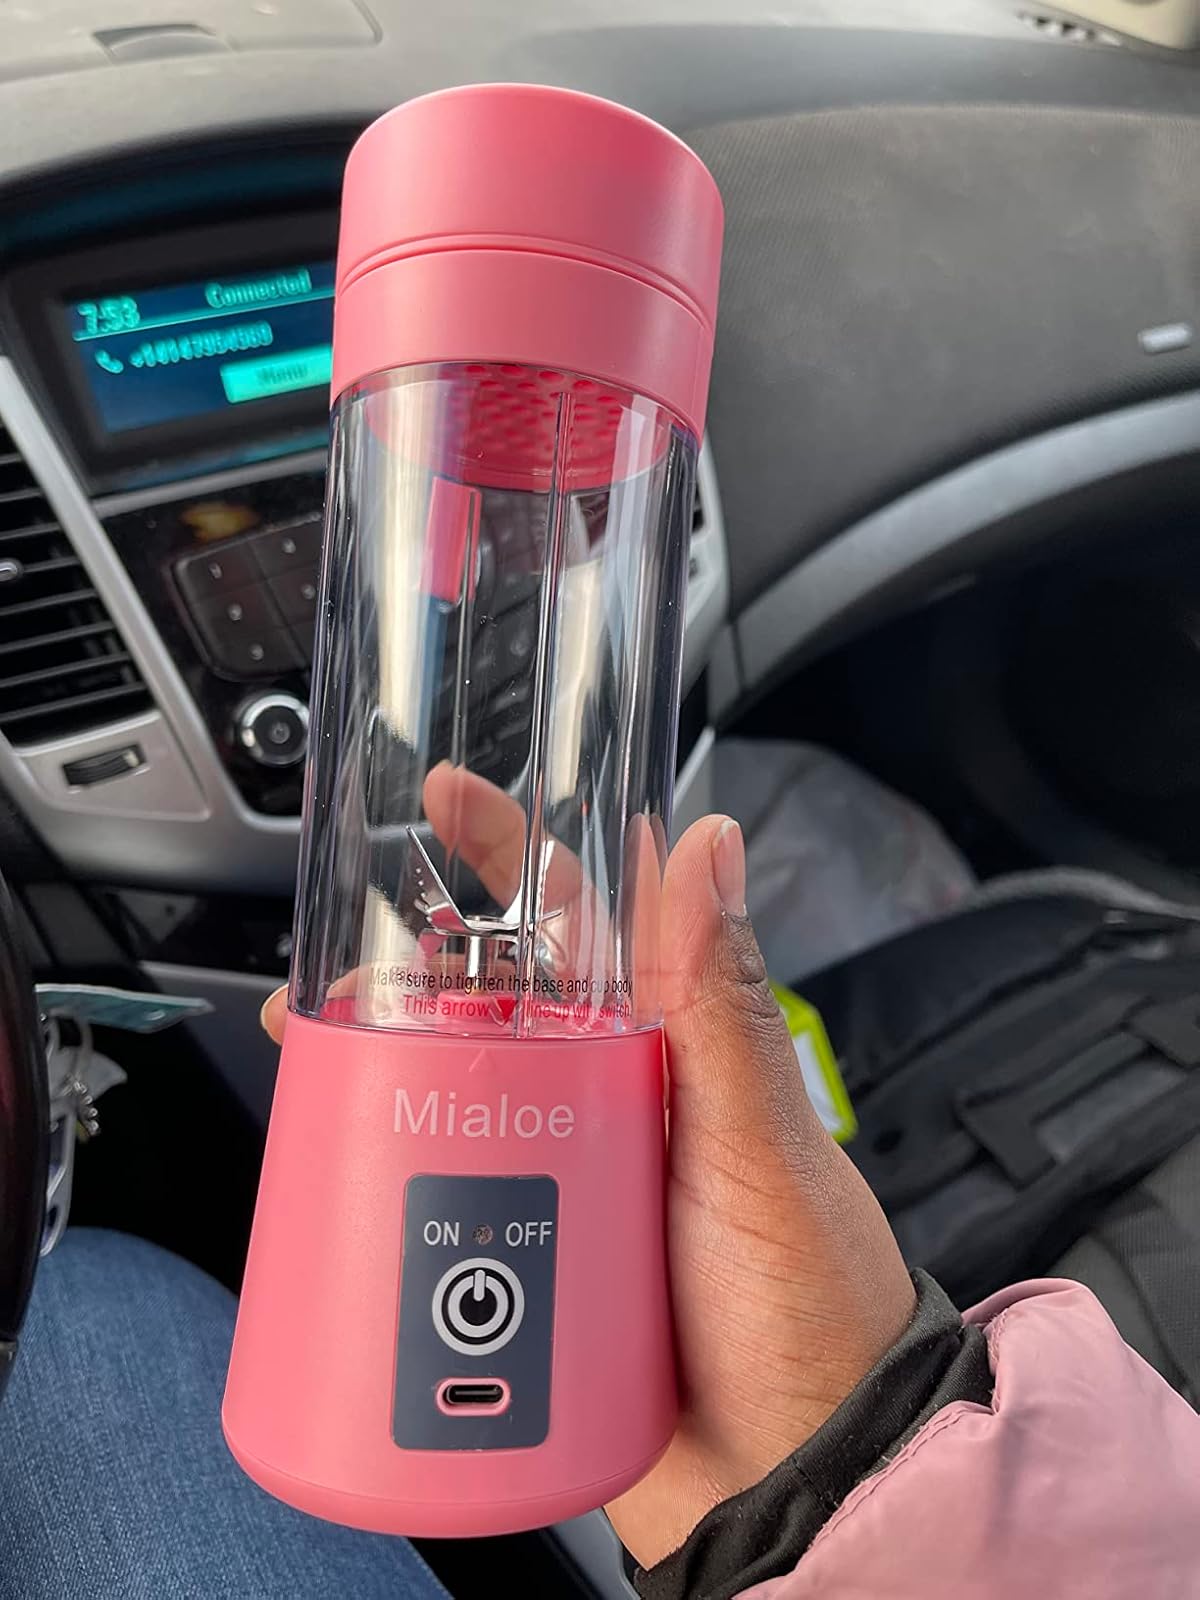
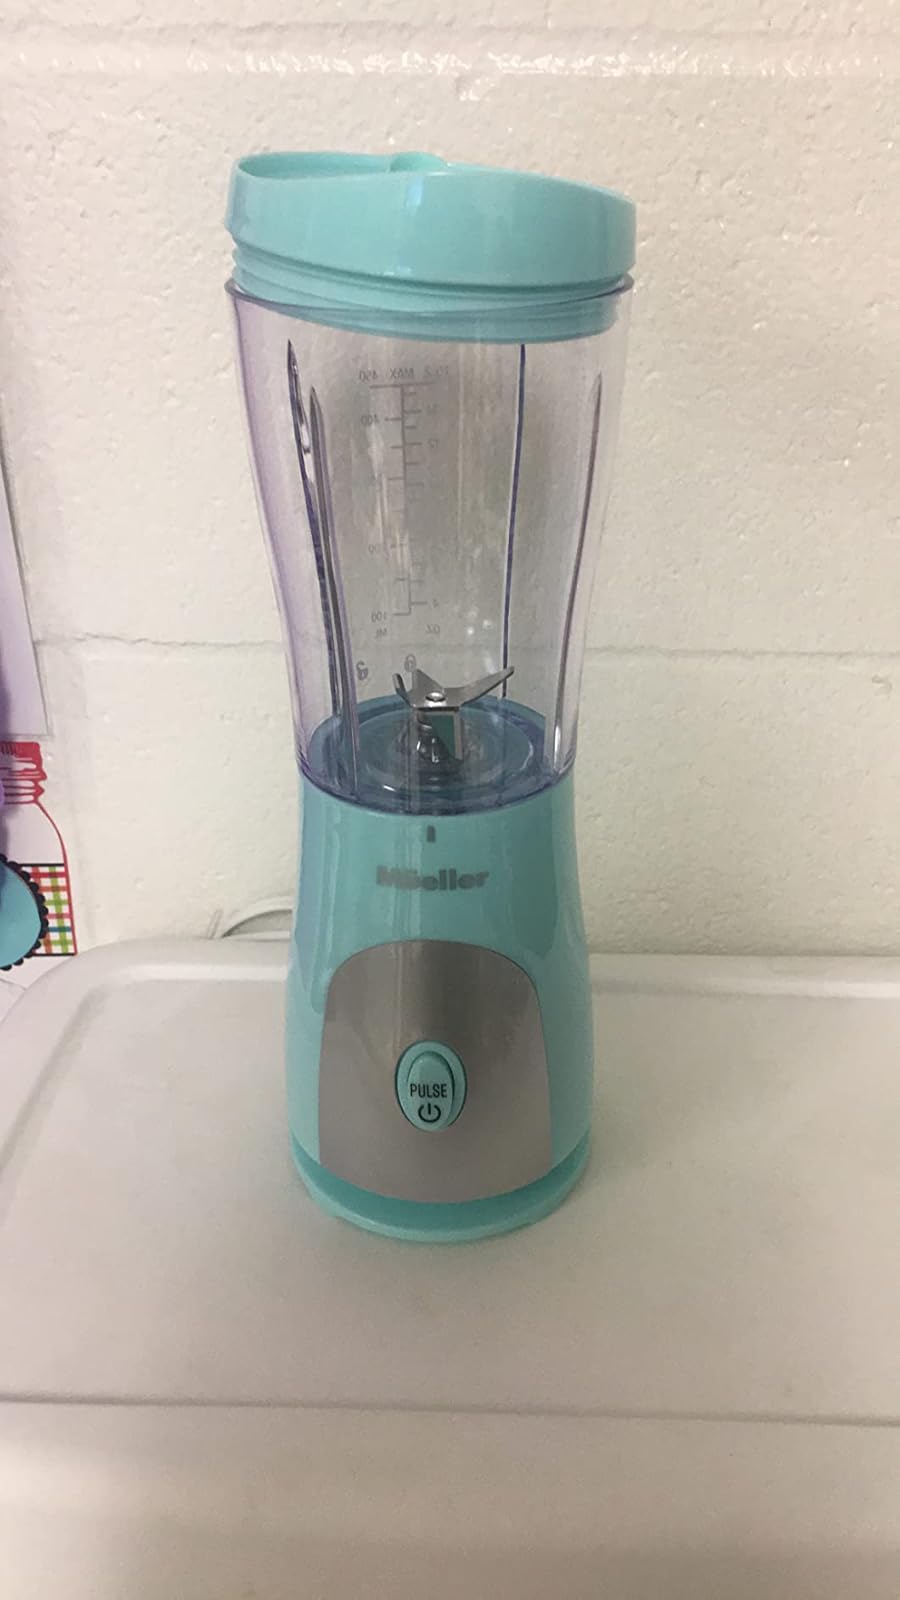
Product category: items_blender
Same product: no